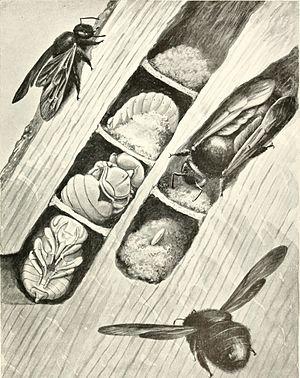
Les Xylocopes ou Abeilles charpentières forment un genre d'insectes hyménoptères de la famille des Apidés. Toutes les espèces d'abeilles de la tribu Xylocopini sont aujourd'hui classées dans ce genre.